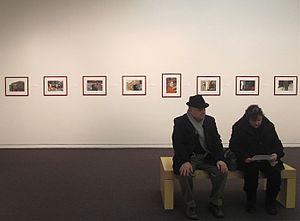
Vivian Maier
"Billede taget på ""Finding Vivian Maier: Chicago Street Photographer""-udstillingen i 2011